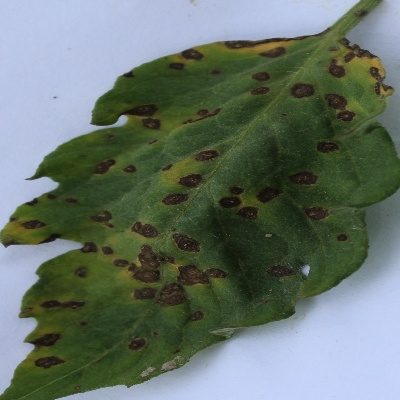
Crop: Tomato
Condition: leaf blight